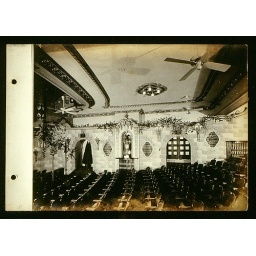
view of right auditorium wall under balcony Cropped